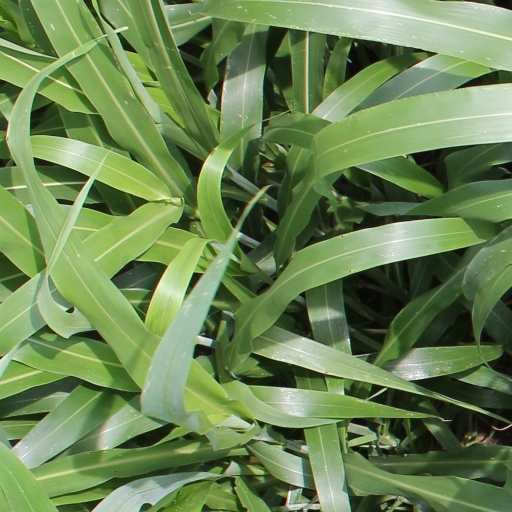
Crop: sorghum